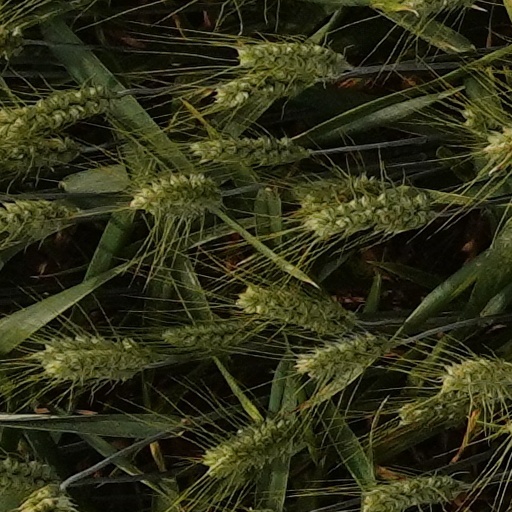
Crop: wheat